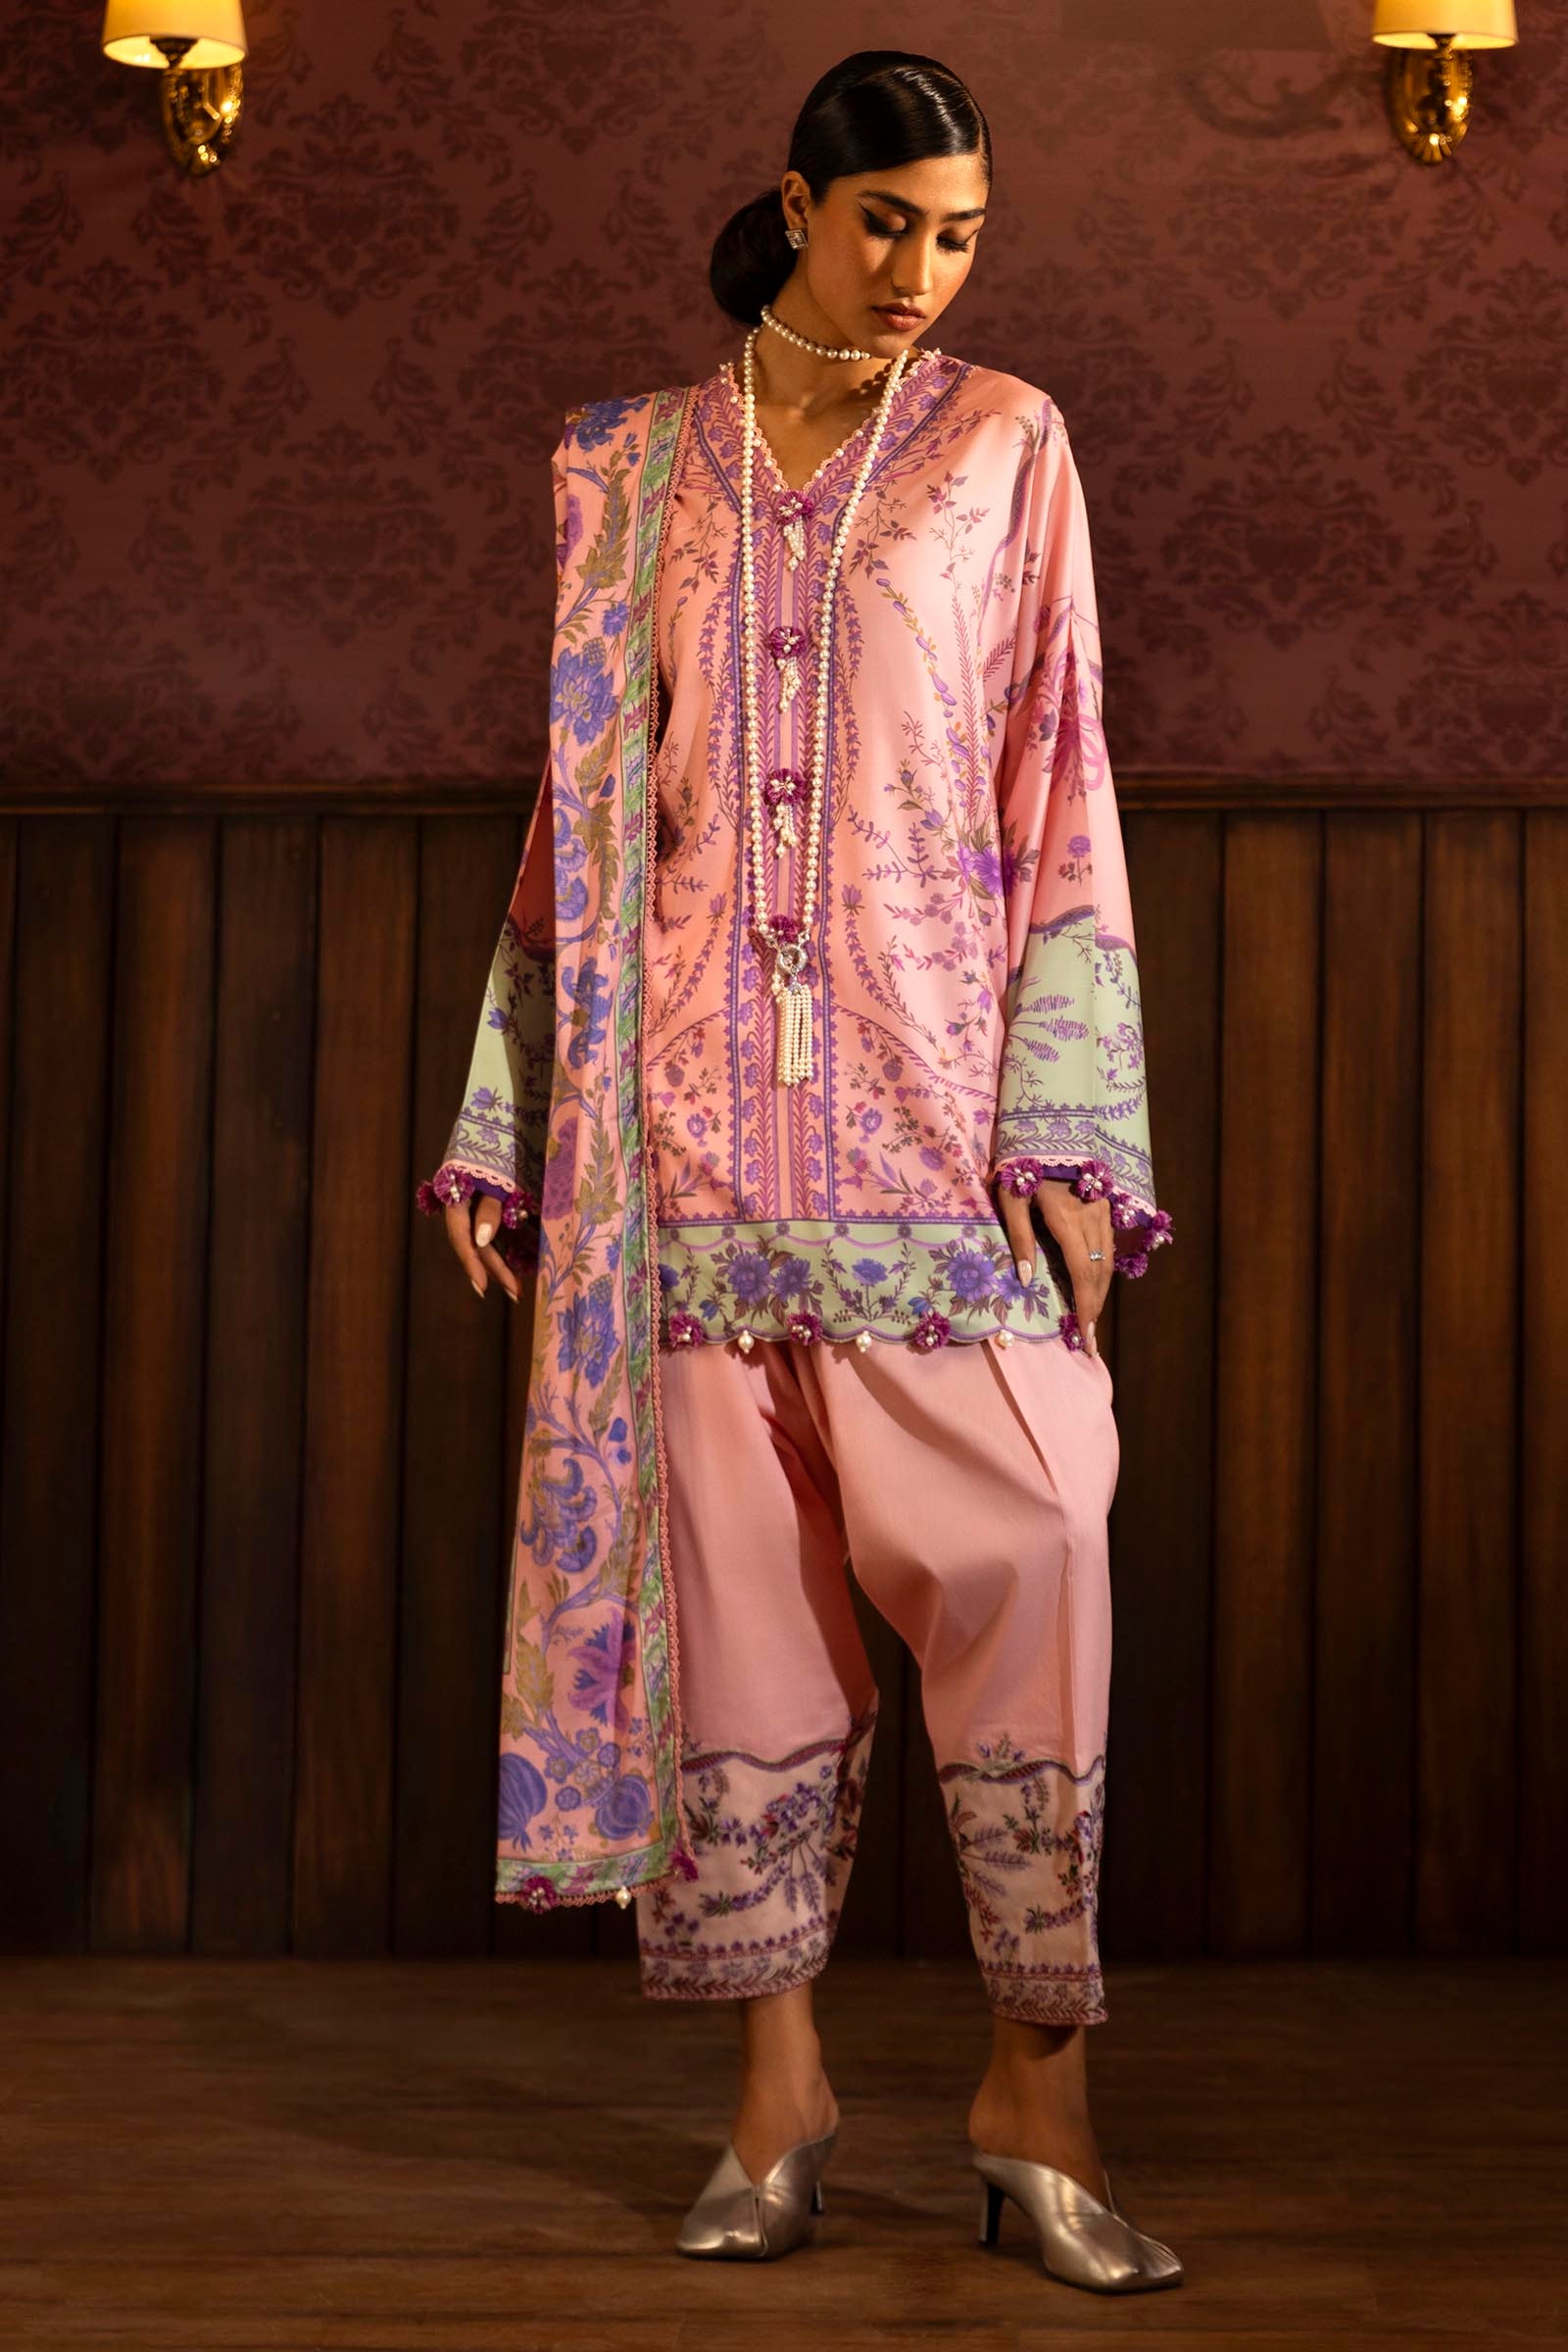
pink multi embroidered salwar suit